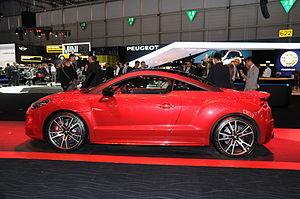
Salon international de l'automobile de Genève 2014